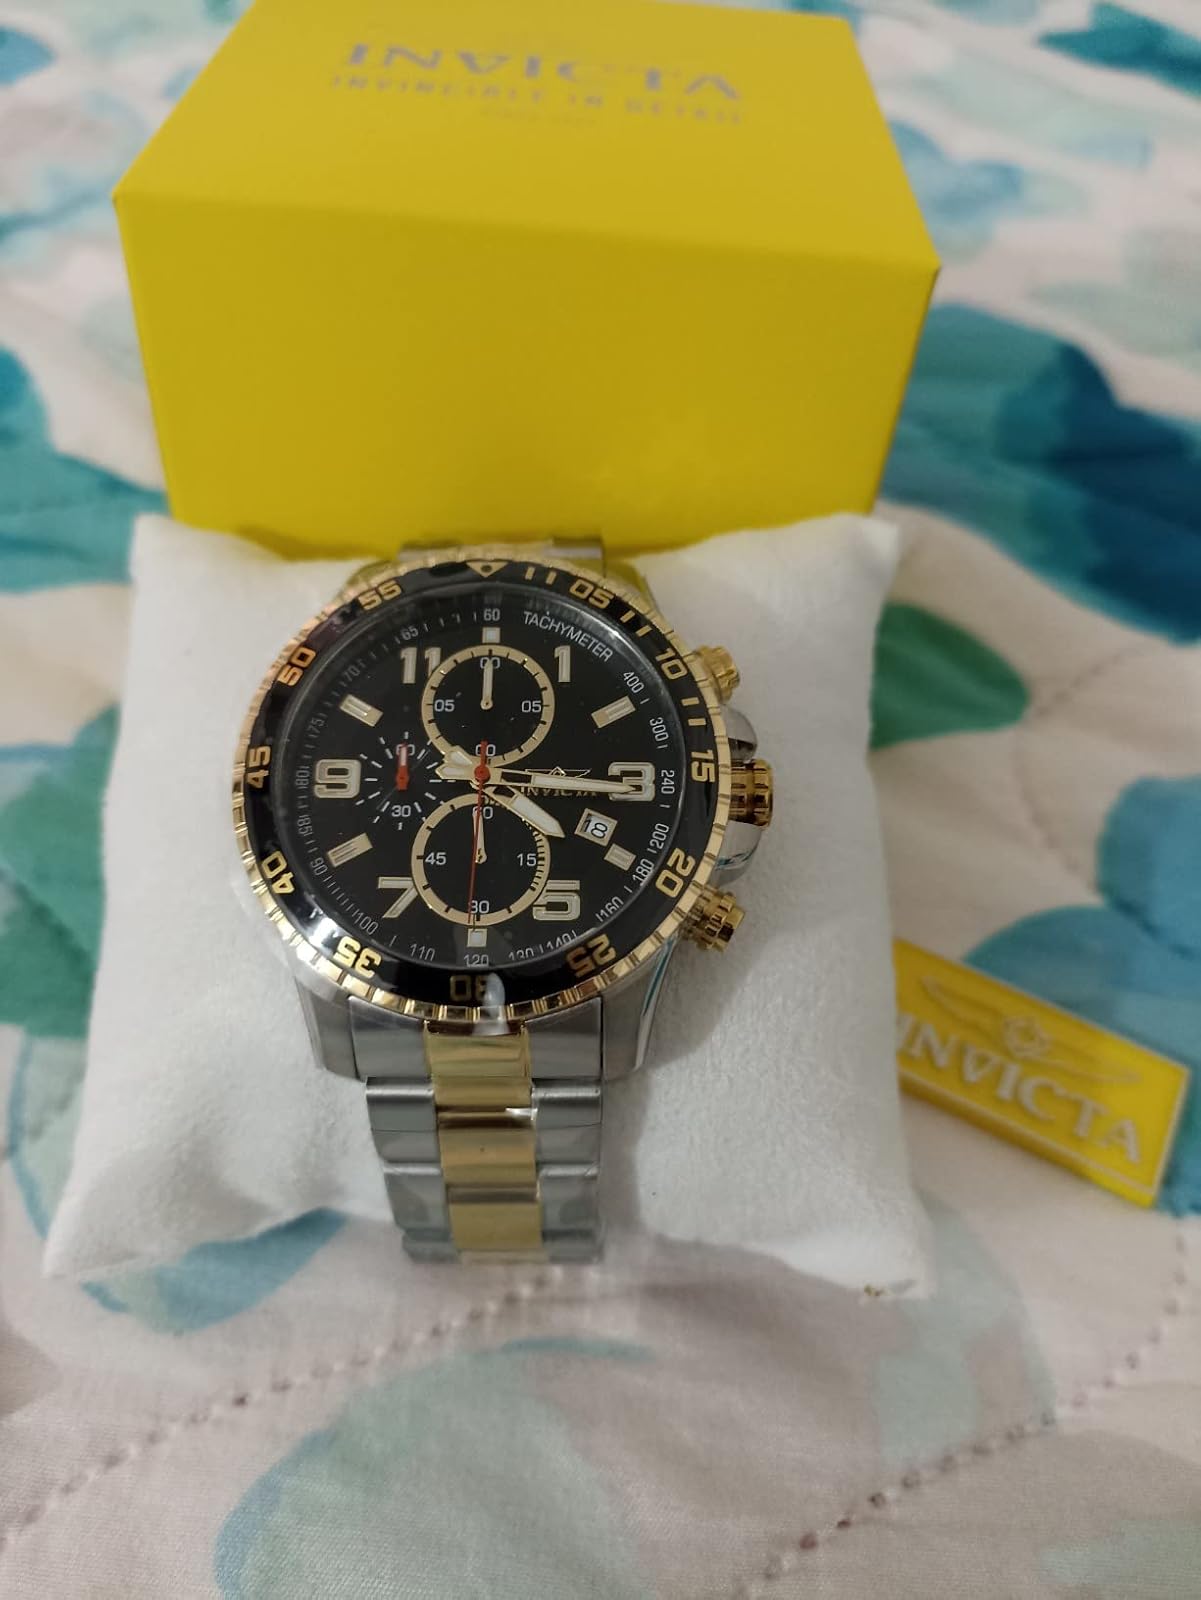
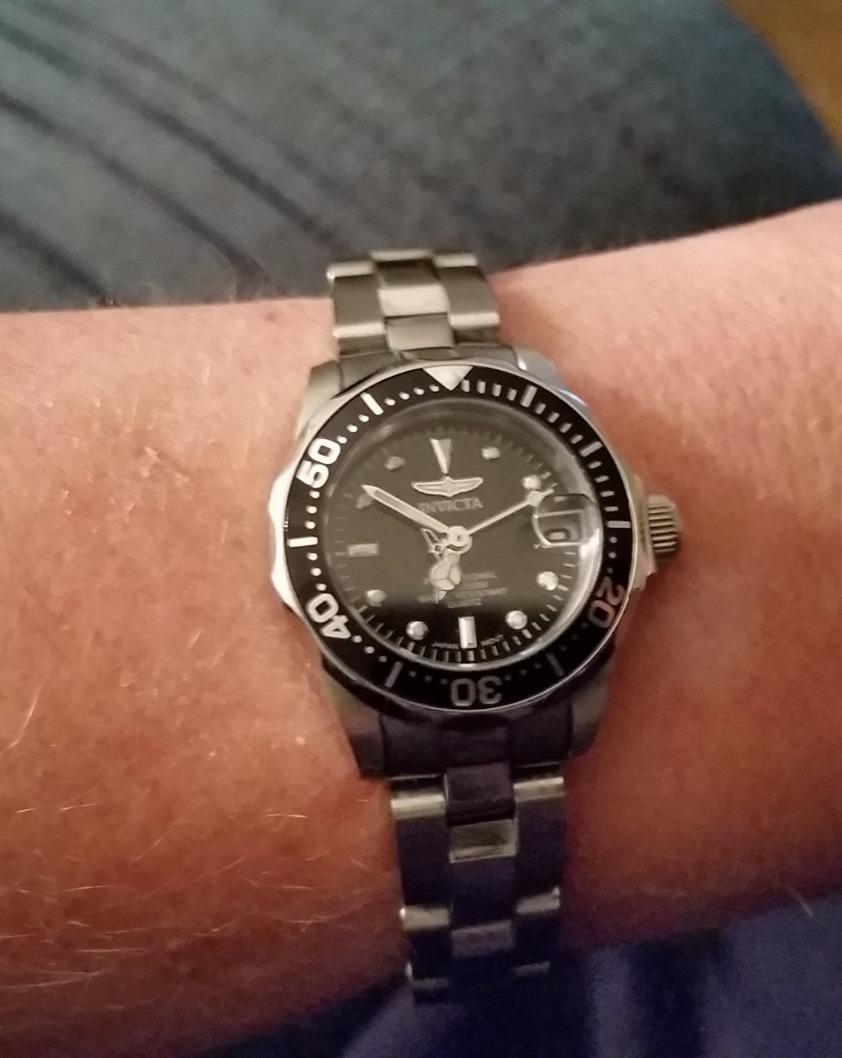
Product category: accessories_watch
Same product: no